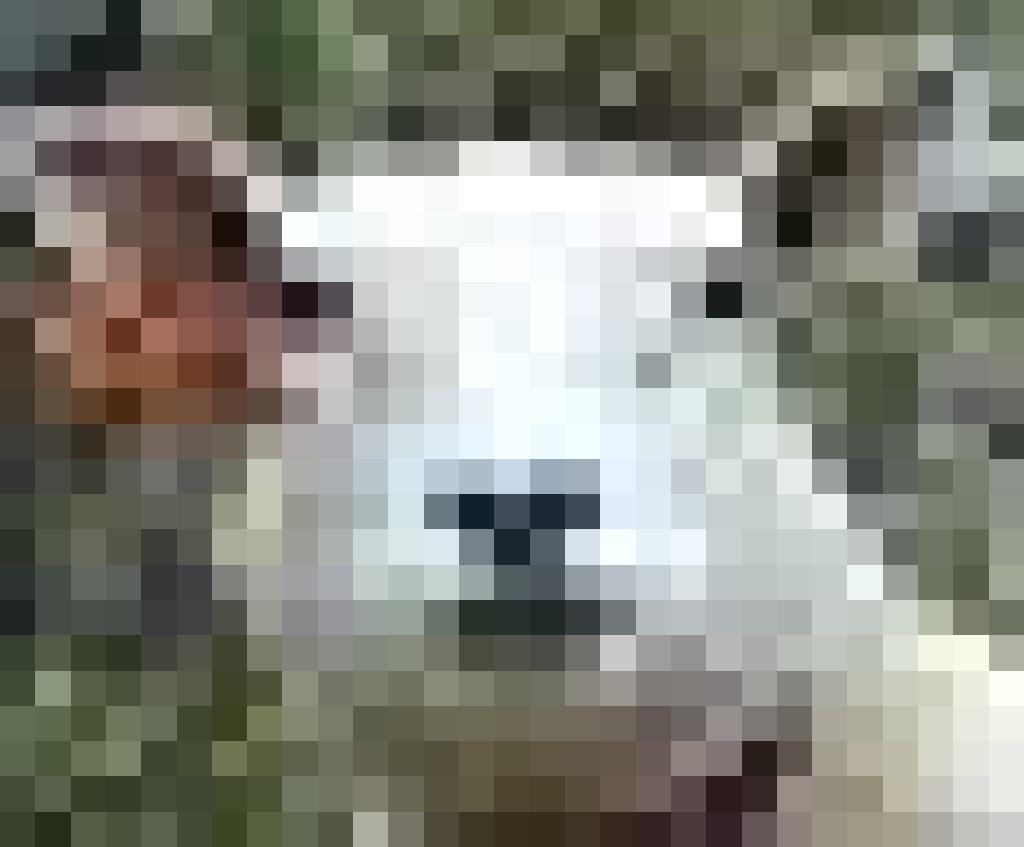
Label: no pain